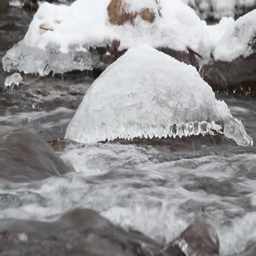
an in icy cold river splashing as it passes an iced over rock in its path